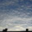
Label: cloud